Baechigi

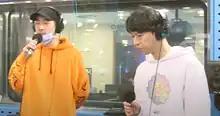
Baechigi in 2020

Baechigi (stylized as BaeChiGi) is a South Korean hip hop duo formed by Sniper Sound in 2005. The duo moved to YMC Entertainment in 2012. They debuted on February 17, 2005, with the album "Giant".